Titani

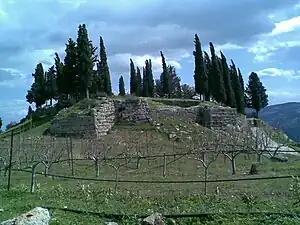
The Acropolis of Titane

Titani ("Titáni"; before 1927: Voivonta (Βοϊβοντά, "Voïvontá"), from the Slavic title "voivode") is a village in the municipality of Sikyona, Corinthia, Greece. It is situated at the foot of the mountain Vesizas, above the left bank of the river Asopos, at 580 m elevation. The ancient city Titane was situated near the present village. It is 1 km northeast of Bozikas, 15 km southwest of Kiato and 27 km west of Corinth.